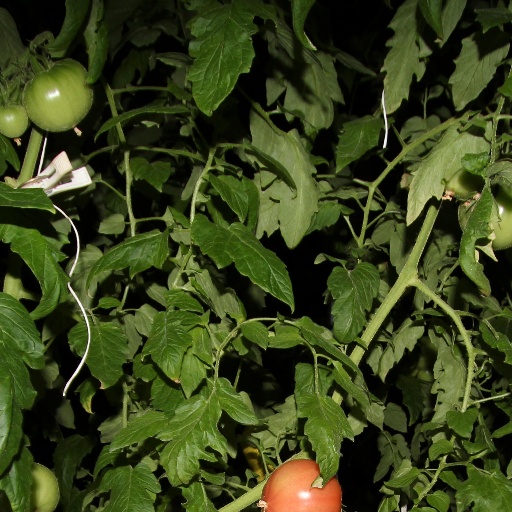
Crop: tomato